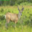
Label: deer